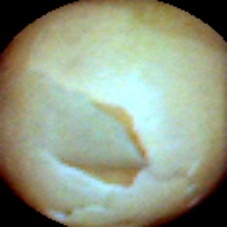
Label: Skin-damaged